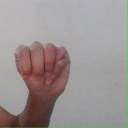
अक्षर: म